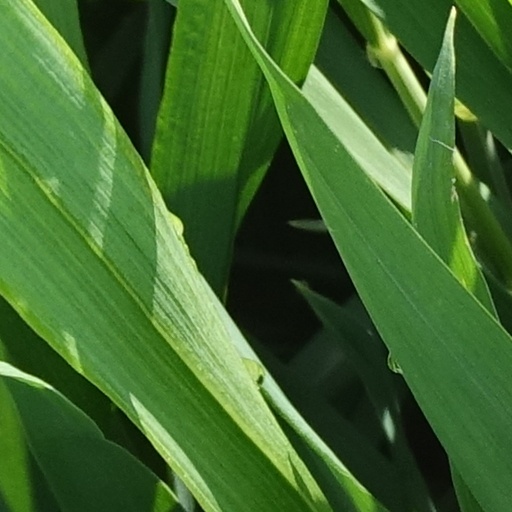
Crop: wheat